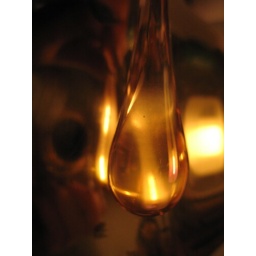
glass in front of a lamp